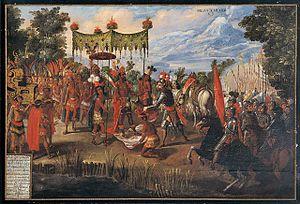
La chute de l'Empire aztèque s’est produite entre 1519 et 1521 lors du conflit qui a opposé l'Empire aztèque aux troupes armées d'Hernán Cortés.